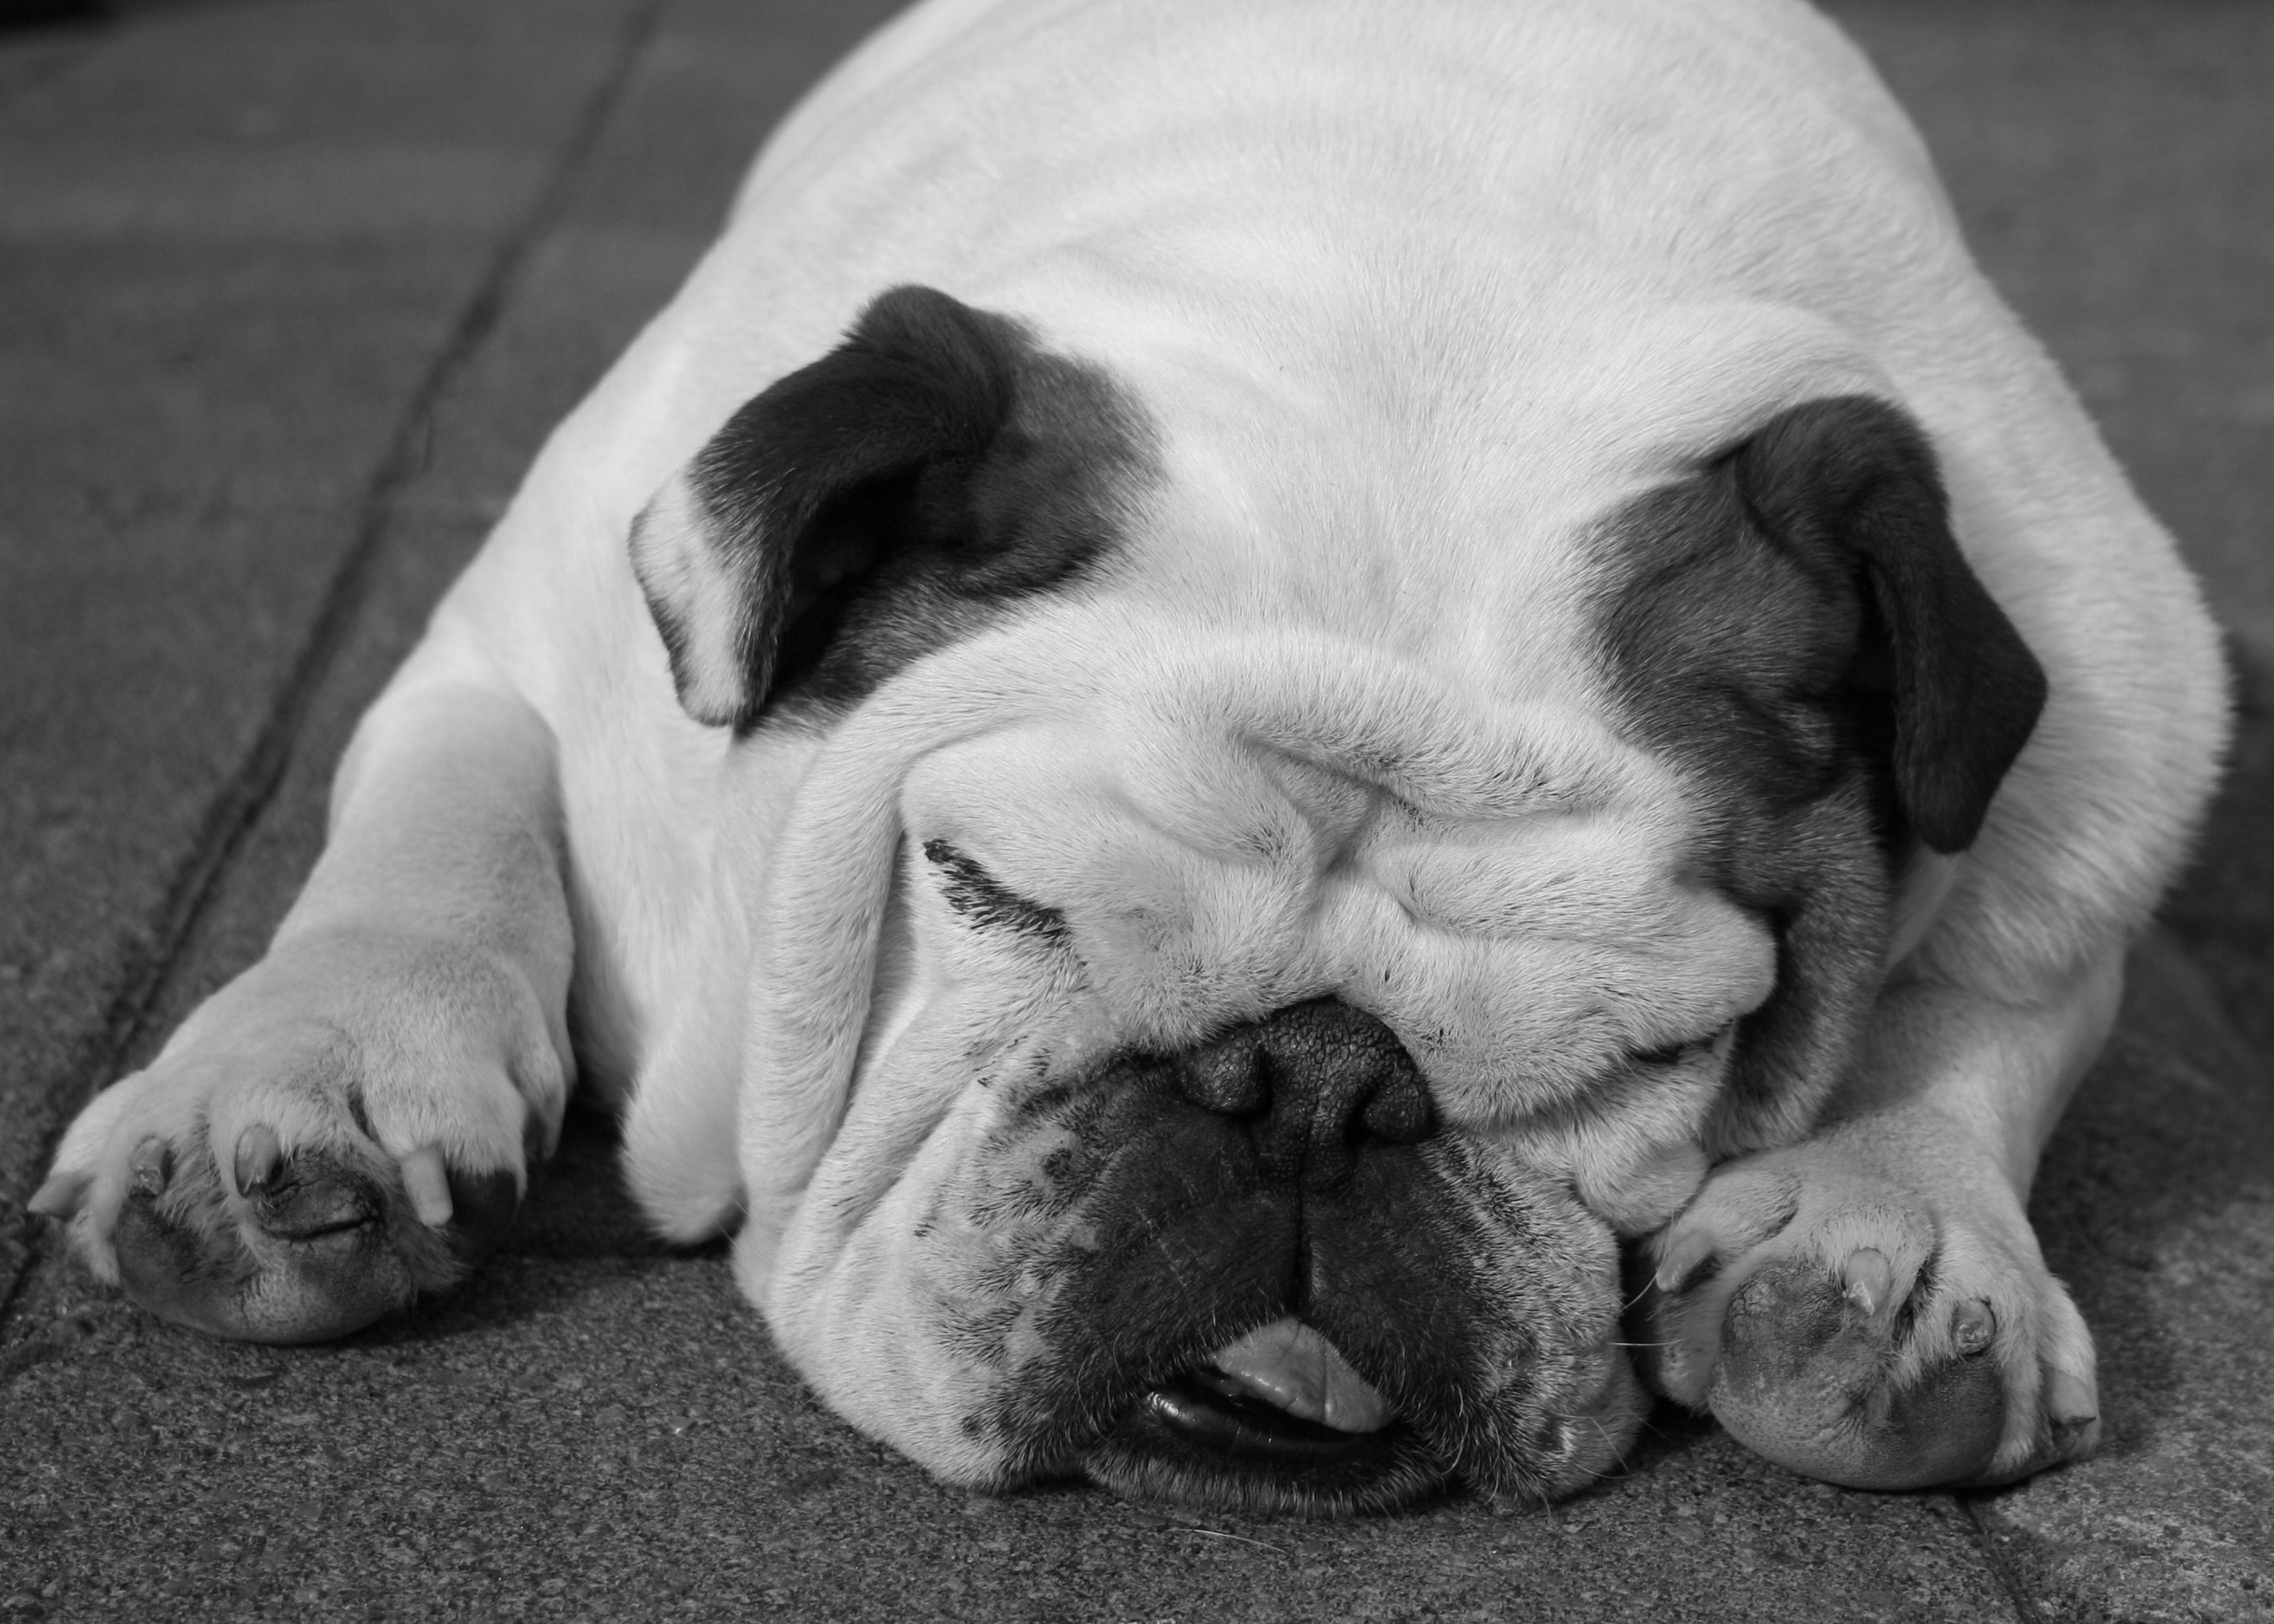
black and white, white, puppy, dog, animal, cute, canine, pet, sleeping, mammal, monochrome, bulldog, sleepy, vertebrate, funny, humor, tongue, adorable, dog breed, breed, doggy, purebred, pedigree, monochrome photography, old english bulldog, dog like mammal, olde english bulldogge